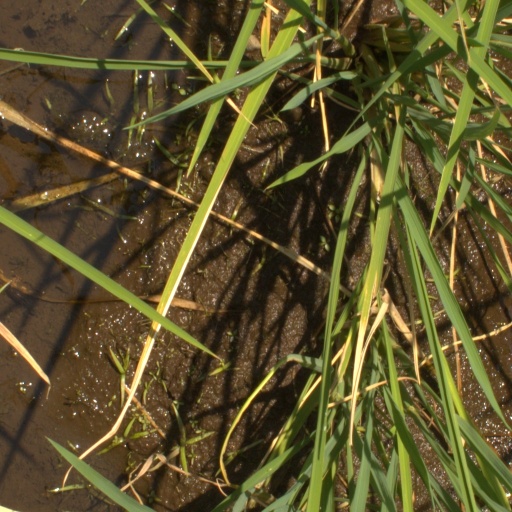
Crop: rice